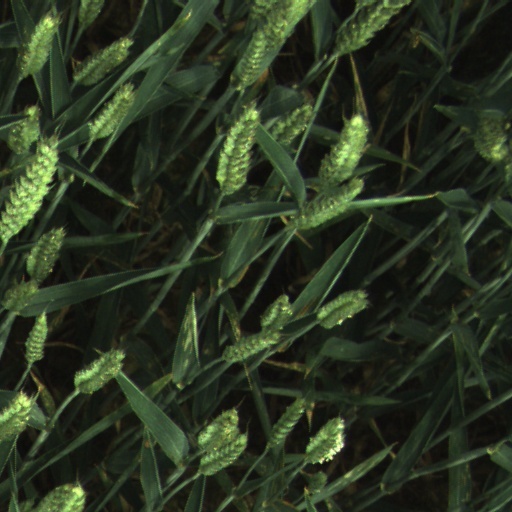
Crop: wheat